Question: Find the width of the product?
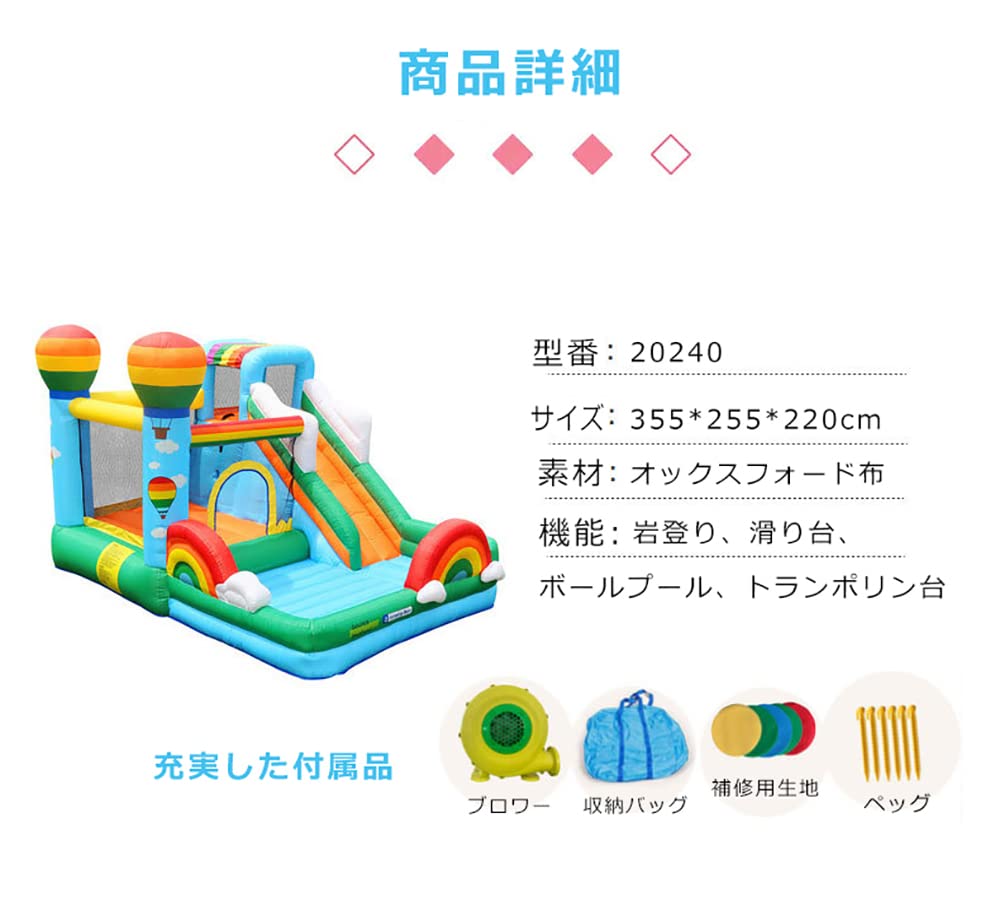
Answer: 220.0 centimetre